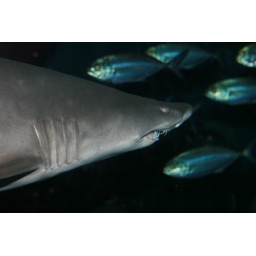
Hungry shark in an oblivious shiny fish tank